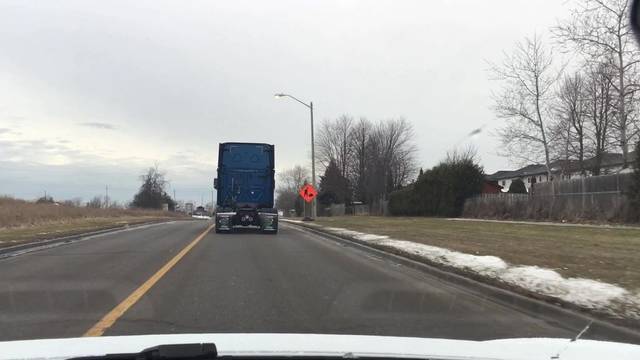
Region: Canada
Coordinates: 43.892, -78.804